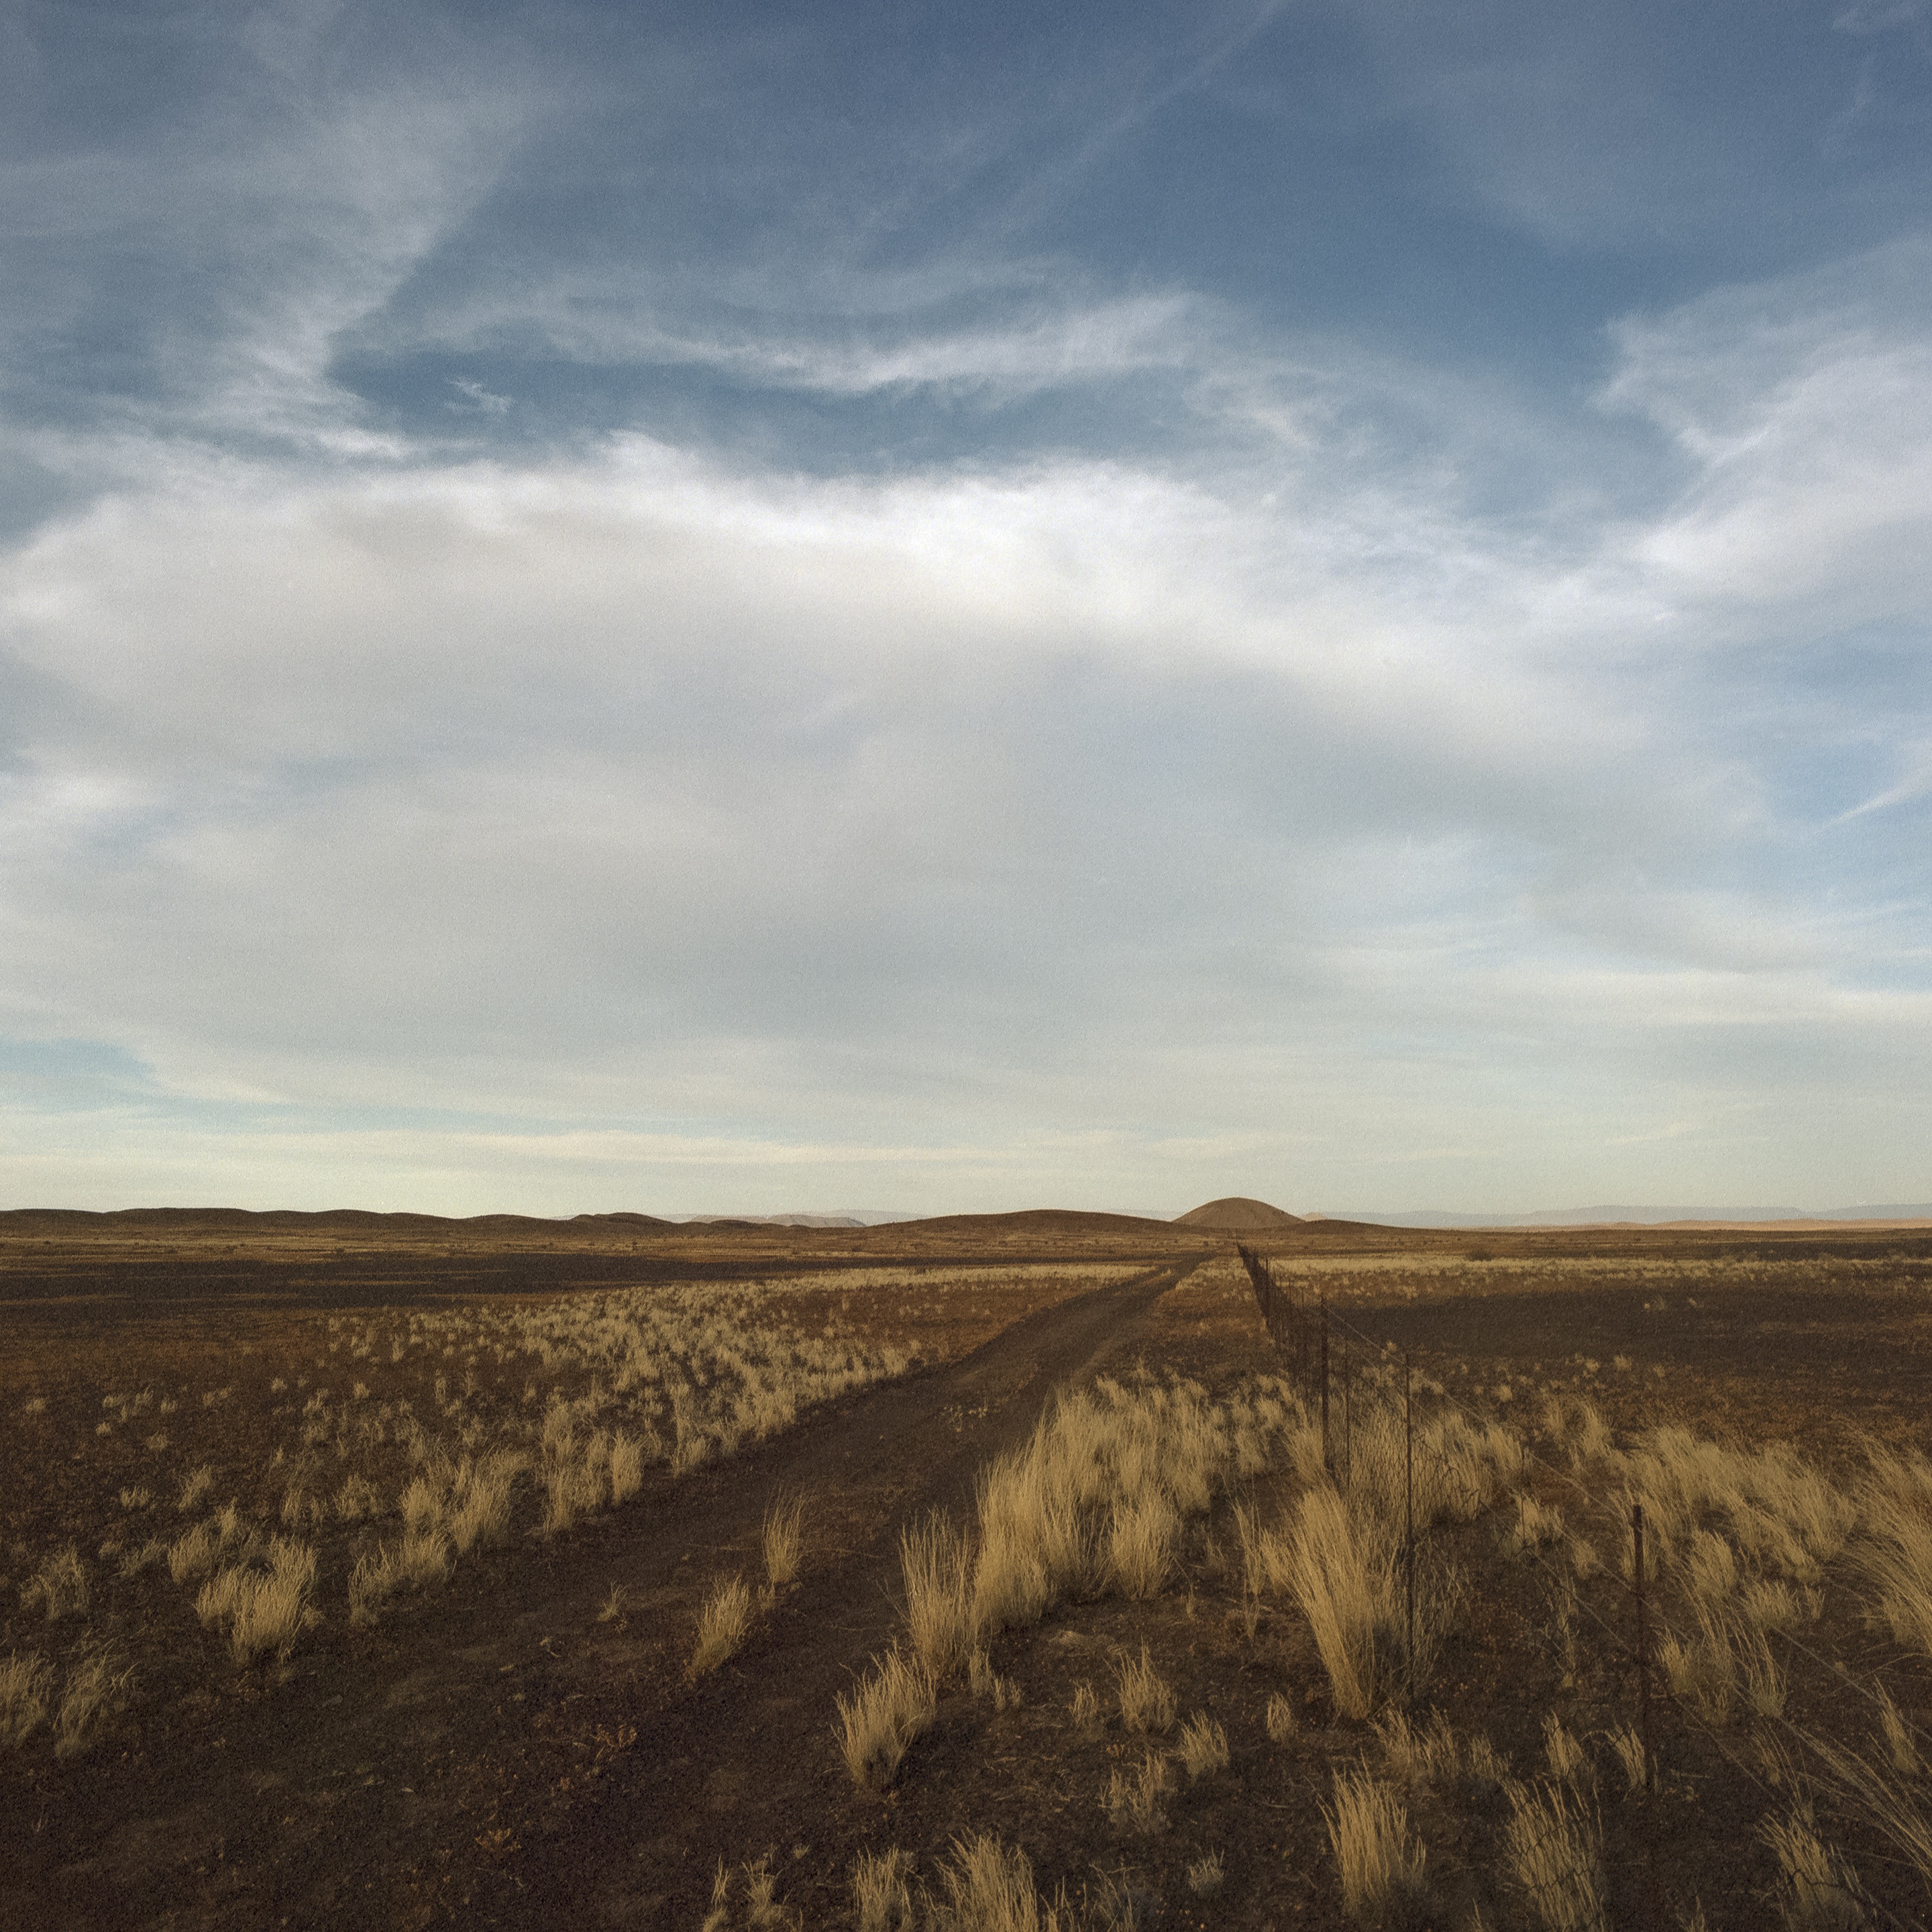
landscape, nature, path, horizon, wilderness, cloud, sky, trail, field, prairie, hill, desert, travel, explore, wild, tranquility, crop, hike, journey, balance, peaceful, soil, agriculture, savanna, plain, life, surface, motivation, wander, outdoors, hills, earth, grassland, plateau, inspiration, scene, discover, ecosystem, steppe, rural area, achieve, succeed, uncover, natural environment, grass family, ecoregion